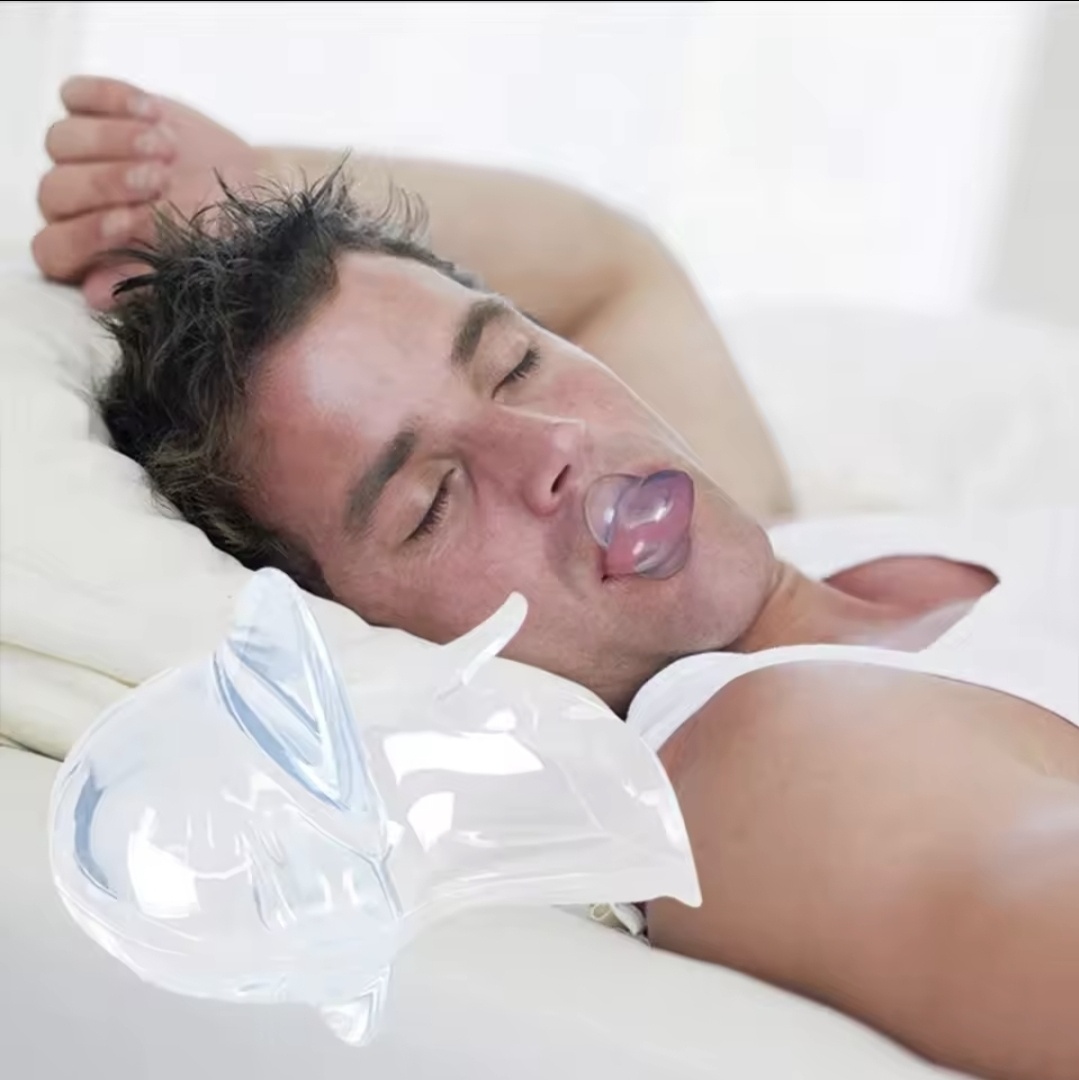
5pcs/5box Silicone Anti-Snoring Tongue Retaining Device Quite Sleep Breathing Snore Saver Bruxism Solution Stop Snoring Aid.
Brand: Akfn
Category: Health & Beauty > Personal Care > Sleeping Aids > Snoring & Sleep Apnea Aids > Tongue Retaining Devices (TRD)